Khaled Takaji

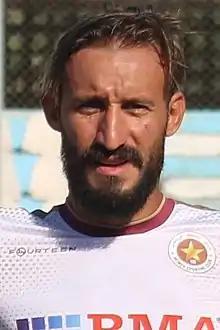
Takaji with Nejmeh in 2021

Khaled Mohamad Takaji (born 18 November 1986) is a Lebanese footballer and former futsal player who plays as a forward for club Safa.